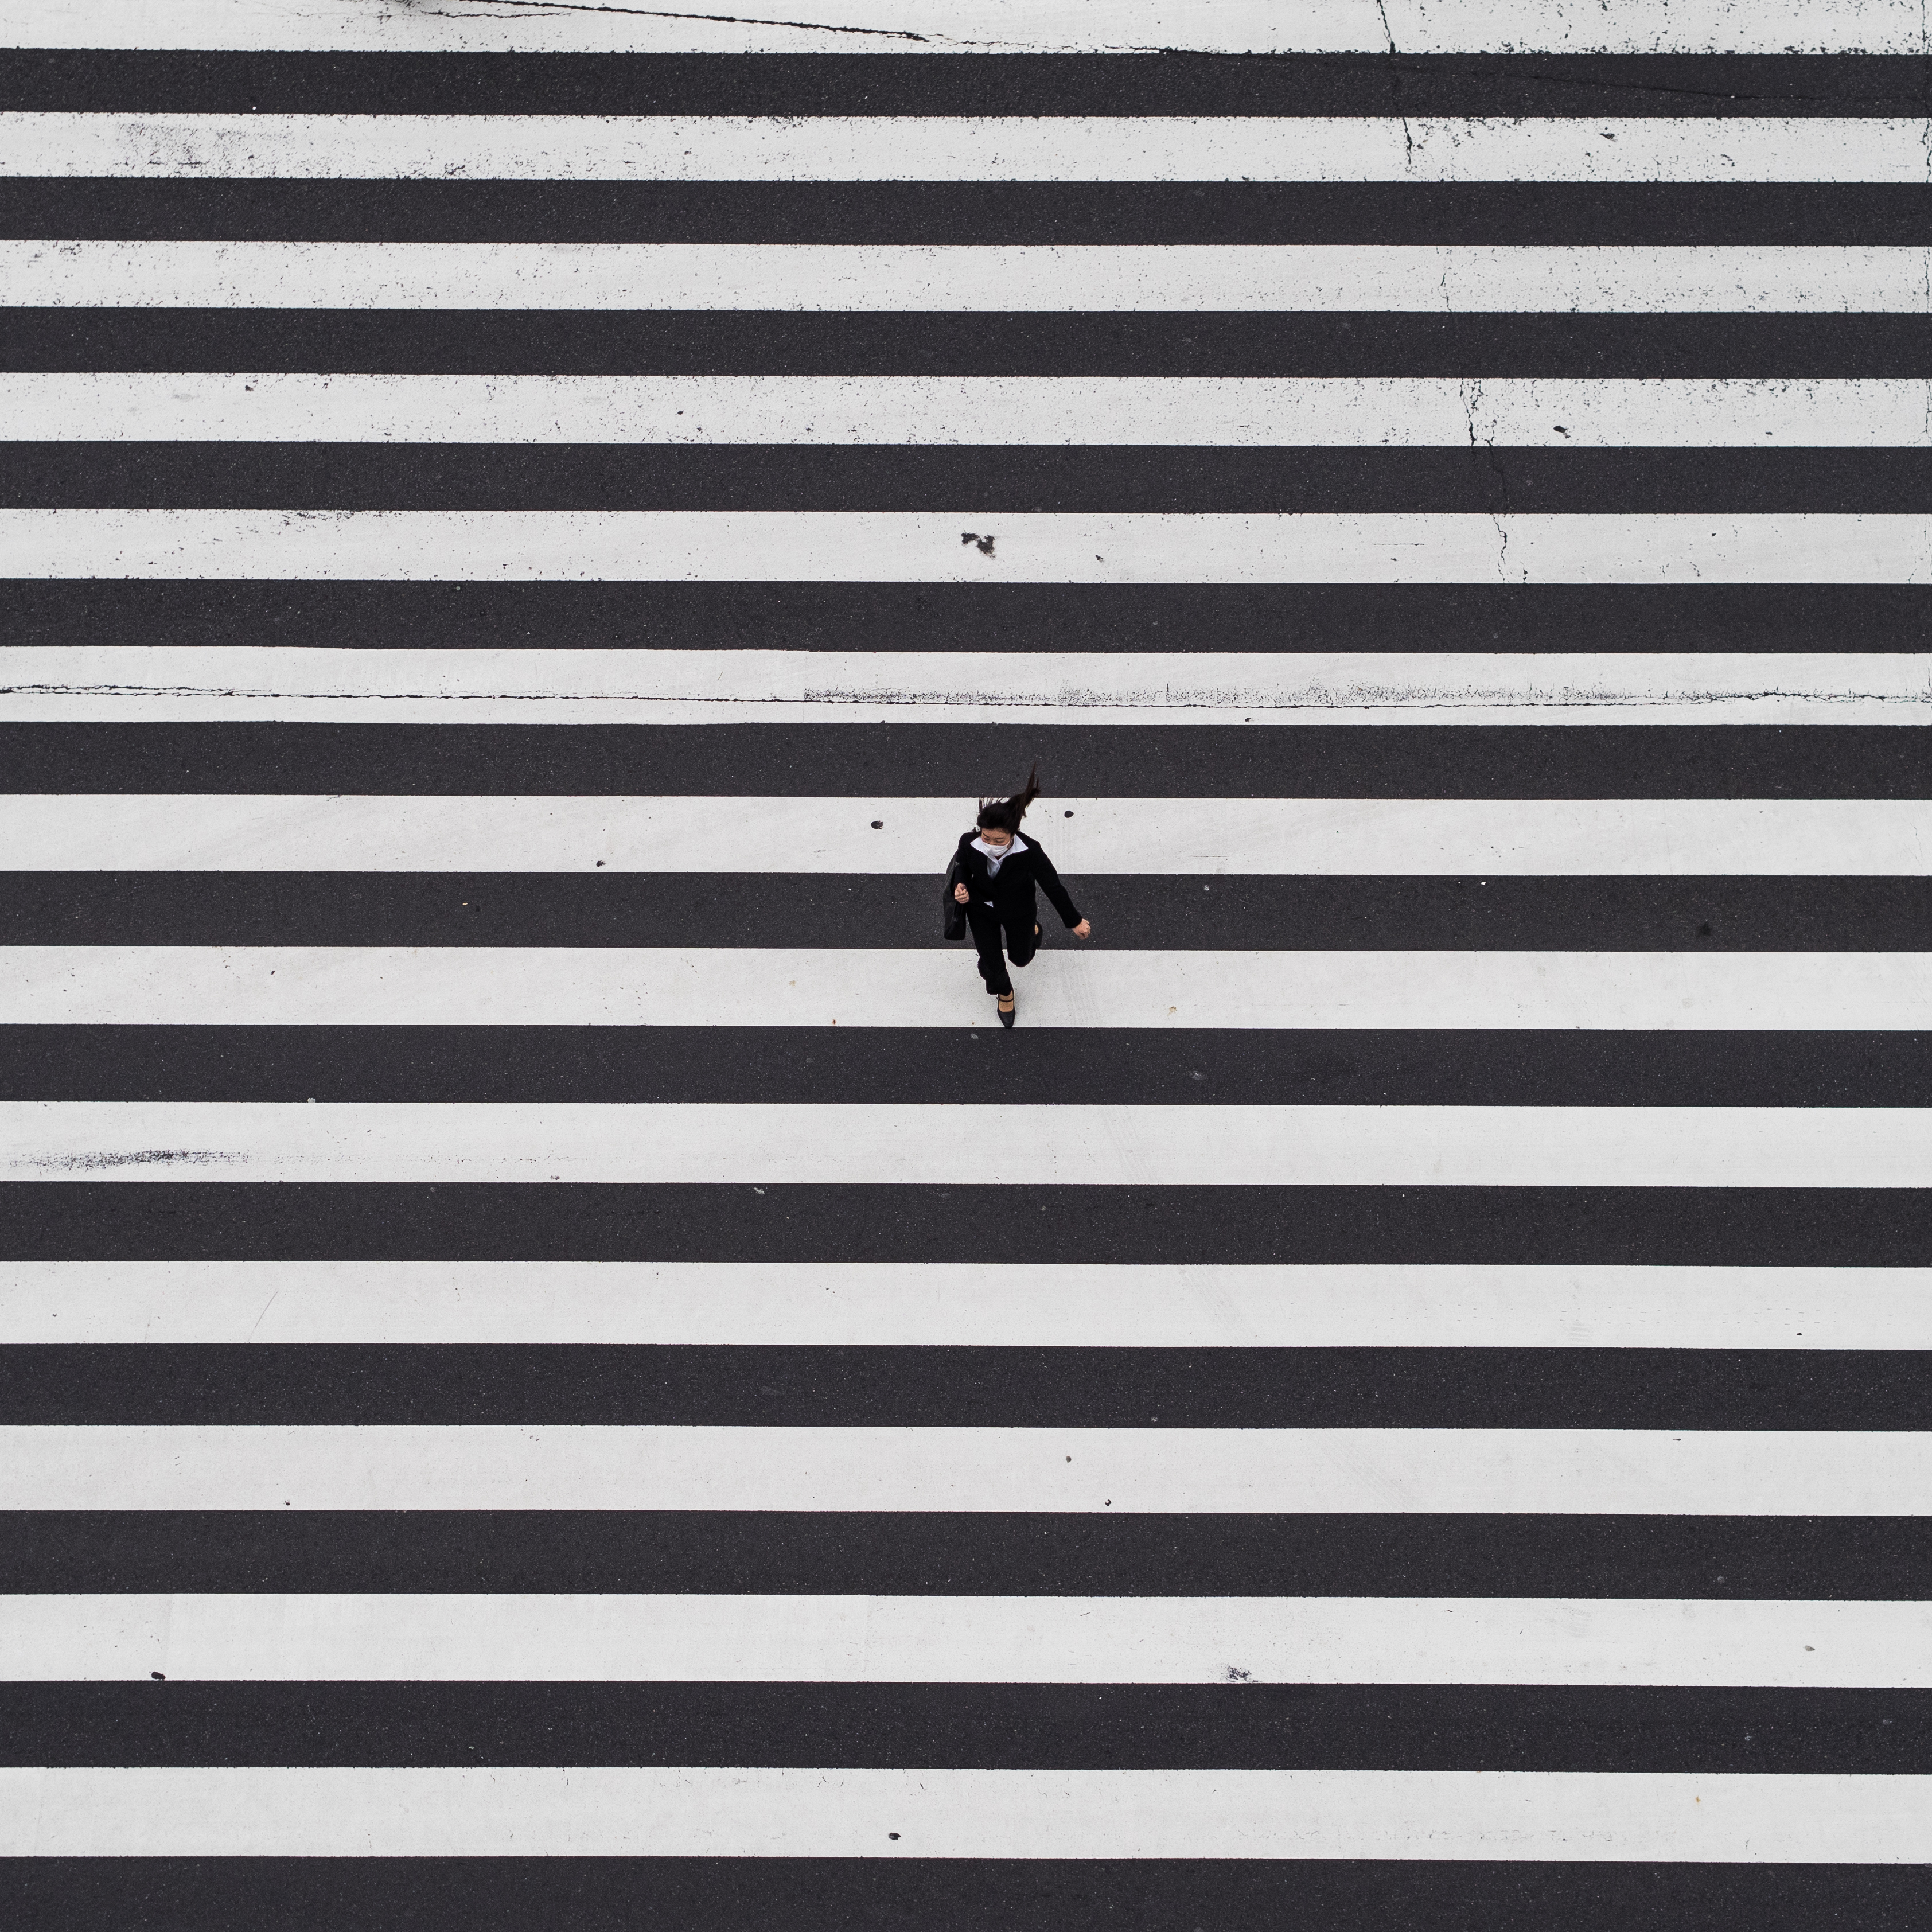
wing, black and white, white, street, photography, pattern, line, shadow, blue, black, monochrome, streetphotography, flickr, thomas, design, symmetry, olympus, omd, fuji, shape, leica, monochrom, leuthard, hcb, thomasleuthard, pedestrian crossing, monochrome photography, outdoor structure